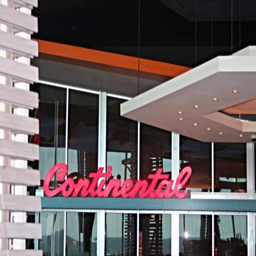
the front facade during peak brunch hours .